Valdon Dowiyogo

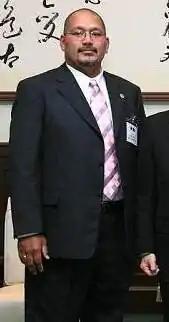
Dowiyogo in 2007

Valdon Kape Dowiyogo (31 August 1968 – 8 December 2016) was a political figure and cabinet minister from the Pacific nation of the Republic of Nauru.